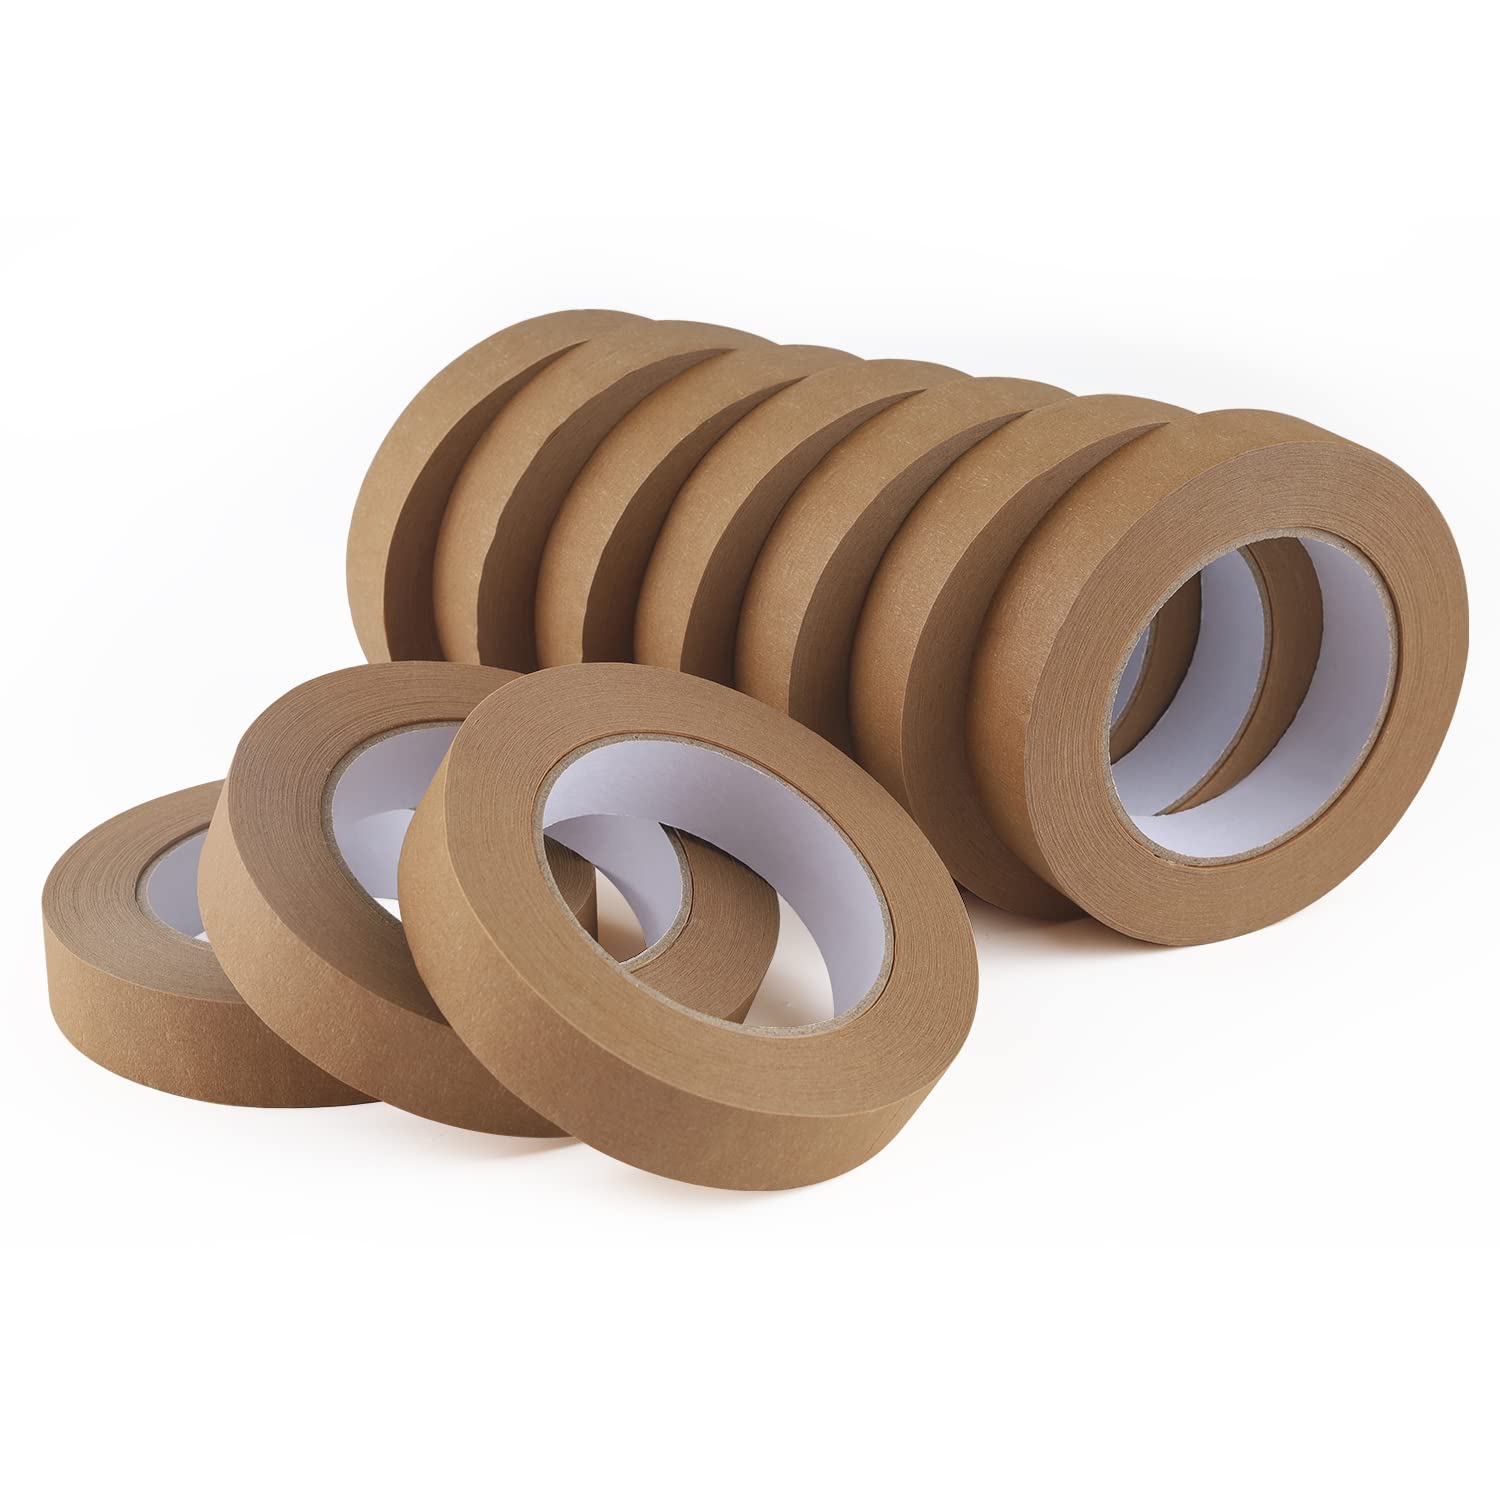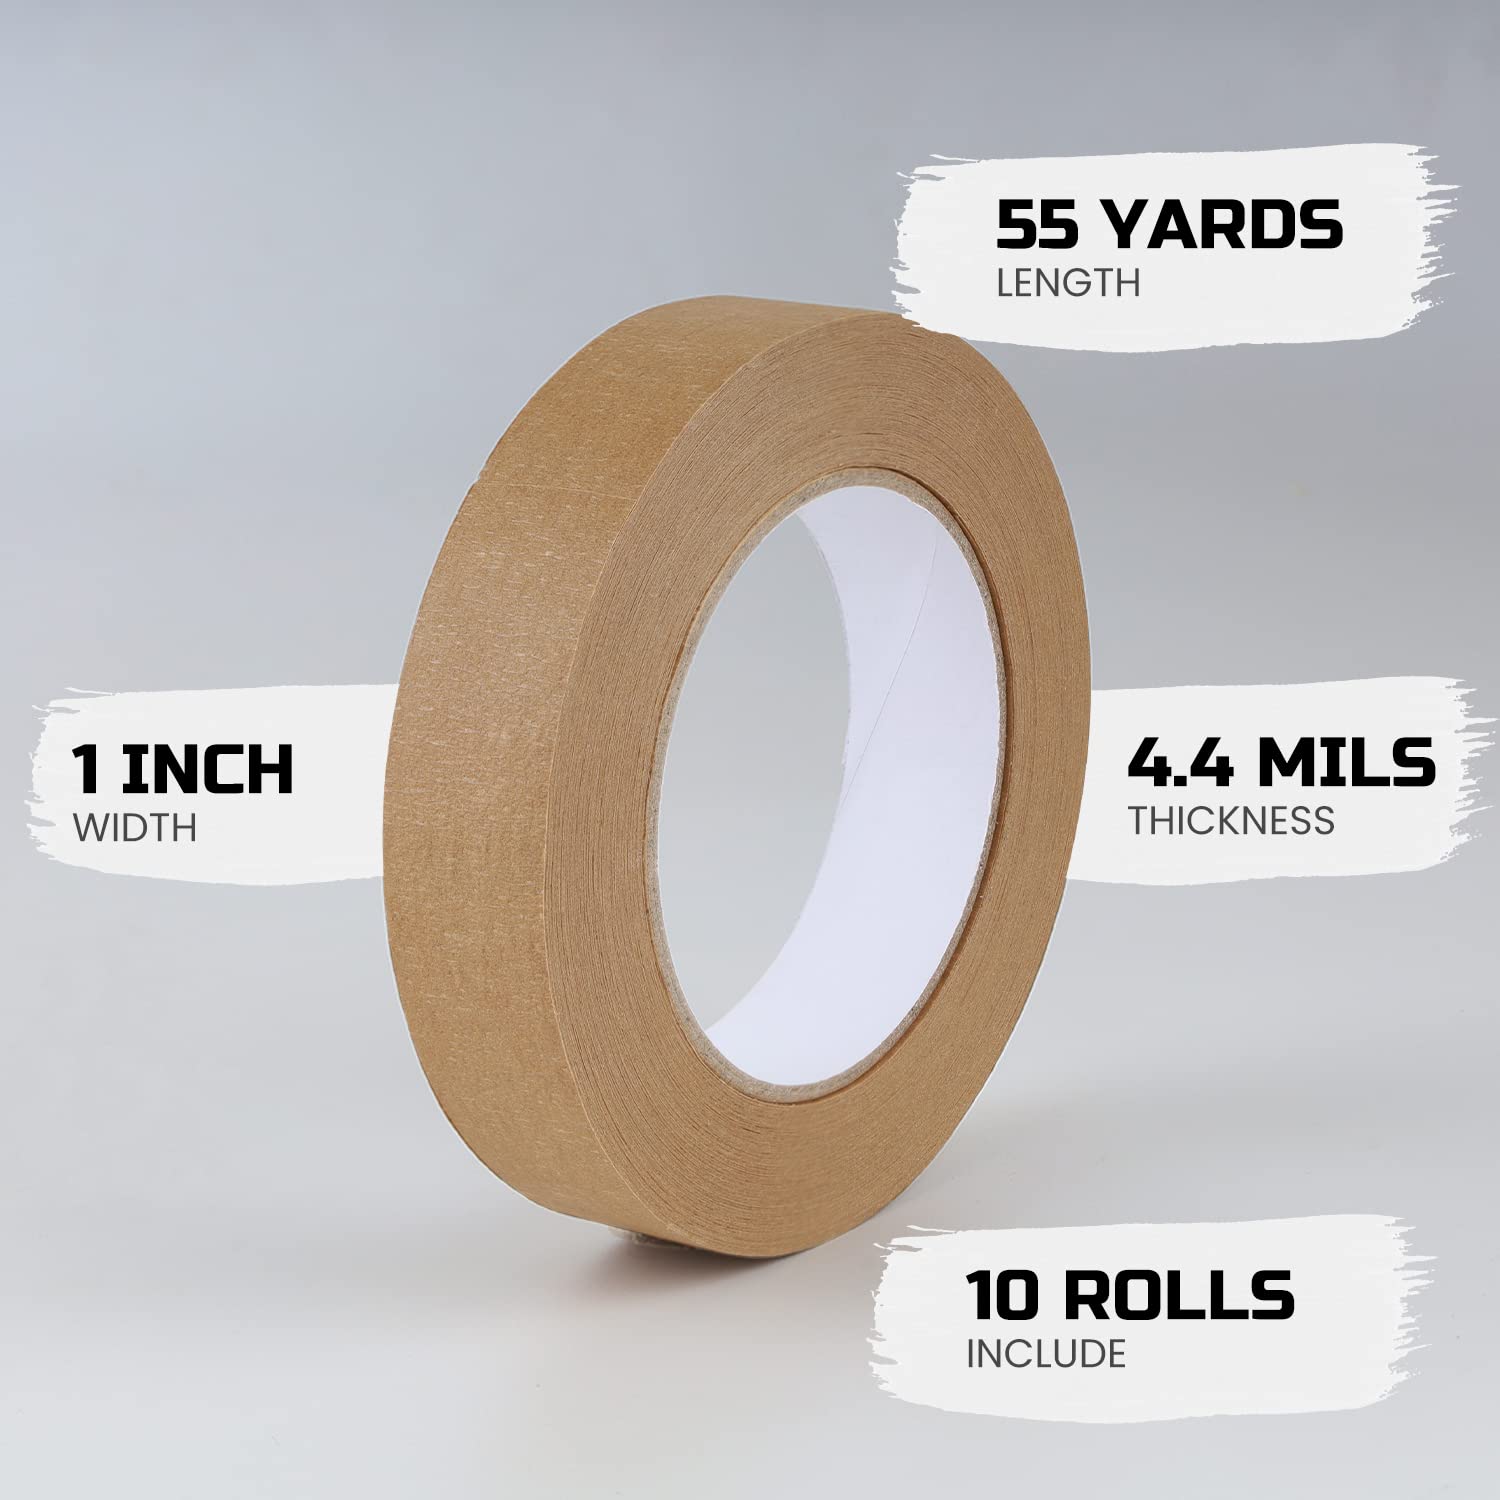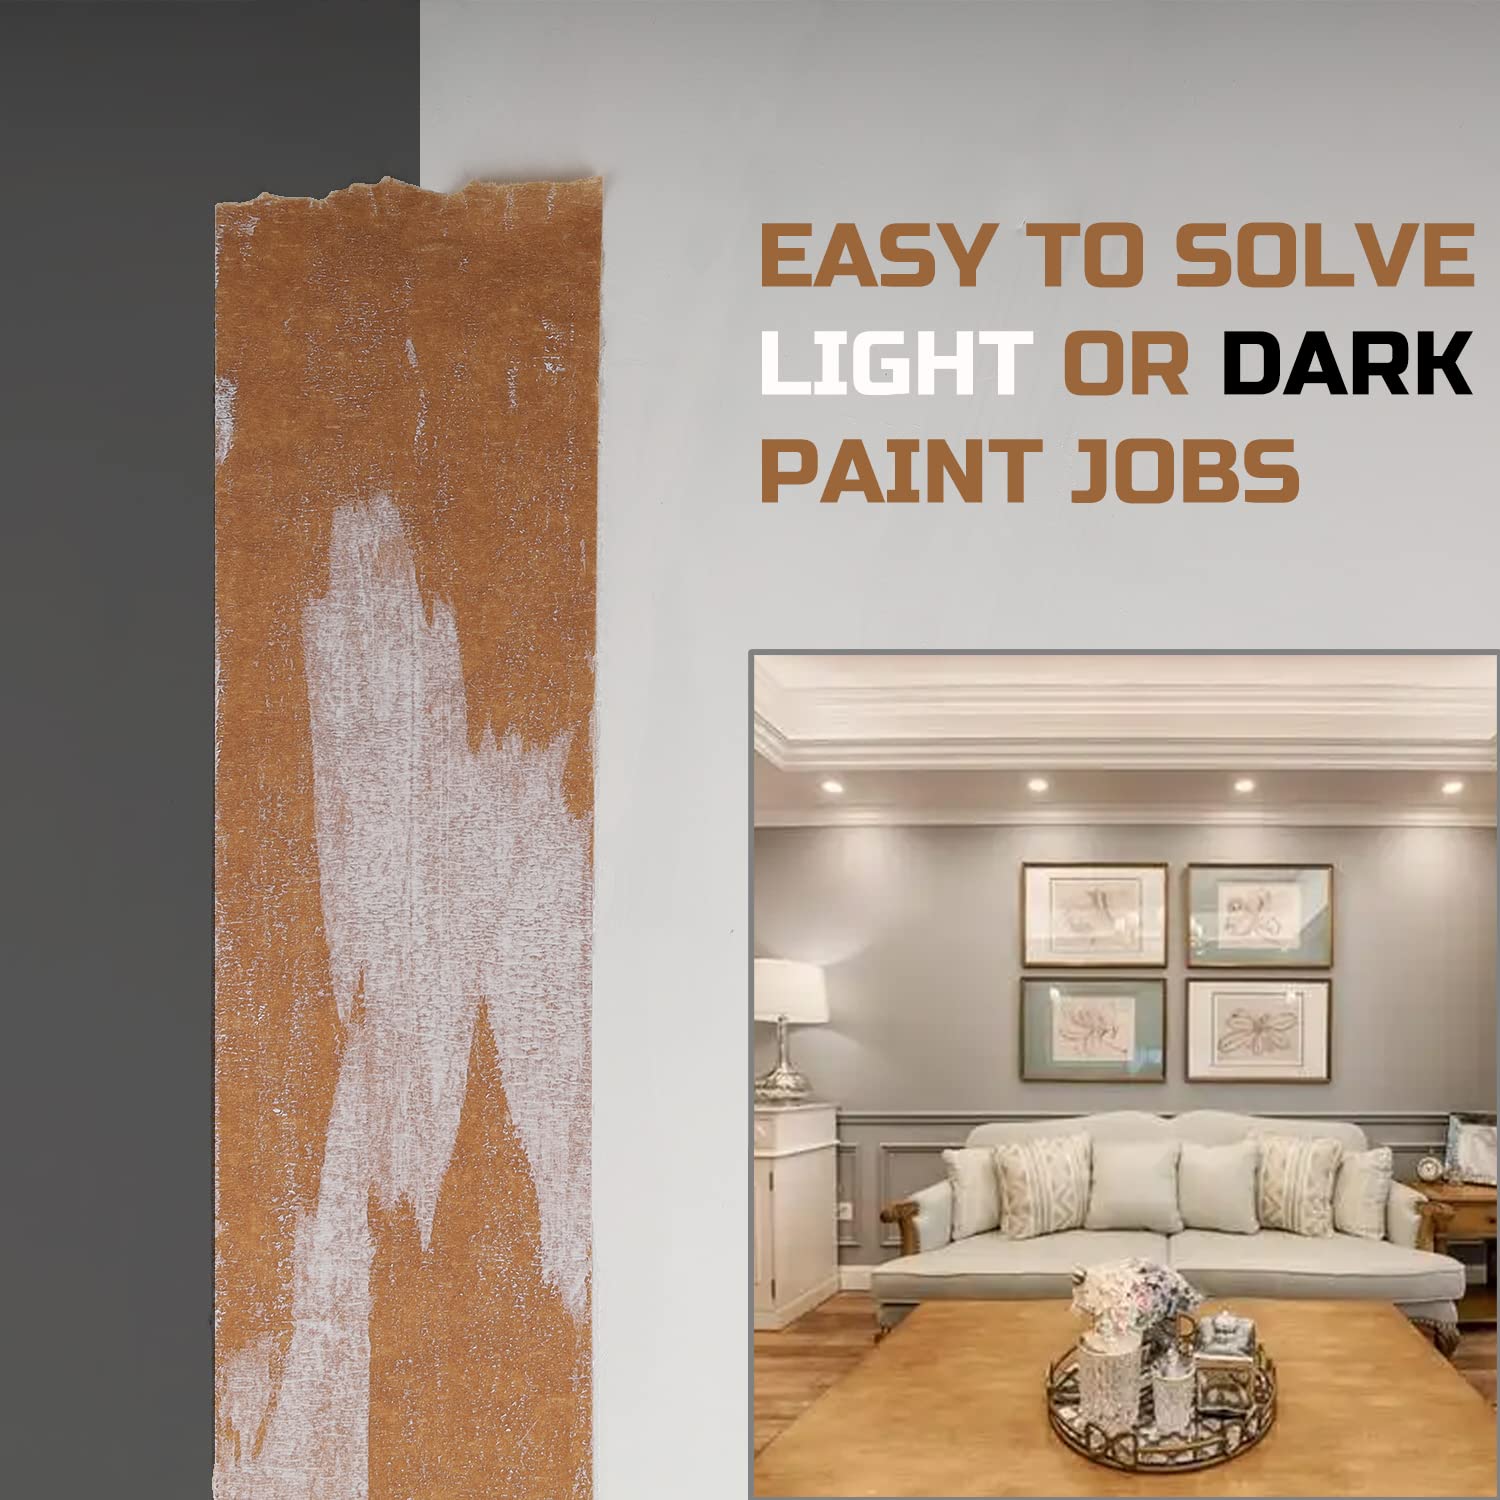
Lichamp 10 Pack Brown Painters Tape 1 inch, Medium Adhesive Brown Masking Tape Bulk Multi Pack, 1 inch x 55 Yards x 10 Rolls (550 Total Yards)
Category: Industrial & Scientific
Lichamp Painter painters tape masking tape, Brown, 1 inche, 55 yards per roll, 10 rolls include, total 550 yards Features: 1. Good instant adhesion that sticks to a wide variety of surfaces and helps reduce labor. 2. Good holding power to help resist lifting or curling. 3. Crepe paper backing provides conformability for easy handling and application. 4. Easily hand tearable, yet resists slivering. 5. Special backsize treatment provides easy to use controlled unwind. 6. Designed for indoor and outdoor use. Typical Physical Properties: Adhesion to Steel: 25 oz./in. width (27 N/100 mm) Tensile Strength: 19 lbs./in. width (333 N/100 mm) Elongation at Break: 8% Tape Thickness: 4.4 mils (0.11 mm) Temperature Use Range: Up to 200°F (93°C) for 30 minutes Store under normal conditions of 70°F (21°C) and 50% R.H. in the original carton. How to use: 1. Clean Surface: The surface should be clean, dry and dust-free so the tape sticks properly. 2. Apply Tape: Lay tape onto the surface, pressing down as you go. Don't stretch the tape, or it may lift or break. 3. Secure Tape: Press tape down firmly with a smooth edge, like a putty knife or credit card. 4. Let Tape Set: Wait about 30 to 60 minutes before you begin painting. 5. Wait: Wait until the paint is dry to the touch before removing the tape. Check the paint can for the manufacturer's dry times. 6. Score: Use a putty knife or razor blade to score along the edge of the tape. This prevents paint from being pulled up with the tape and from cracking along the paint line. 7. Tape: Taking your time, lift up the painter's tape and pull it back on itself, removing at a 45 degree angle. If adhesive sticks to the surface, try a 90-degree angle. 8. Clean Finish: You'll get a sharp, clean line and a professional looking paint job!
Features: Brown painters tape bulk pack, 1 inch, 10 jumbo rolls by 55 yards, 550 total yards, Brown masking tape for painters indoor and outdoor work. | Multi-Surface Brown painter's tape 1 inch provides excellent adhesion to a wide variety of surfaces in a number of fields, such as smooth or lightly textuBrown walls, trim, baseboards, tile and glass. | Brown tape for painters with medium adhesive can be easily removed with no damage or sticky residue left behind in 14 days, no need to worry about cleaning up sticky spots on walls after wall painting or on items that you have labeled. | This wide Brown painters' tape is easy to tear and remove, good holding power to help resist lifting or curling, special backsize treatment provides easy to use controlled unwind. | Wide painter Brown tape 1 inch 10 pack with crepe paper backing provides conformability for easy handling and application, easily hand tearable and resists slivering.